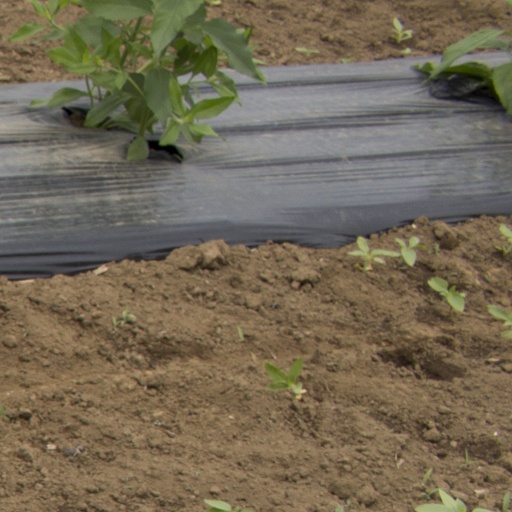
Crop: Jerusalem artichoke